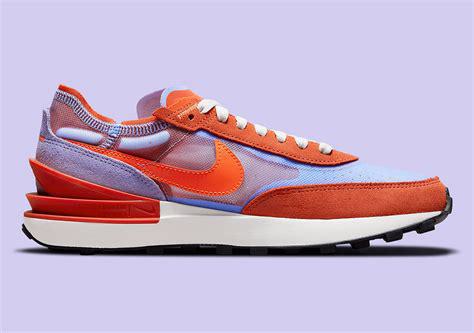
Brand: Nike
Model: Waffle One